Abot-Kamay na Pangarap

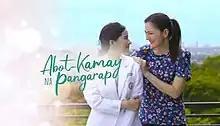
Title card

( / international title: "Hands on the Dream") is a Philippine television medical drama series broadcast by GMA Network. Directed by L.A. Madridejos, it stars Carmina Villarroel and Jillian Ward. It premiered on September 5, 2022 on the network's Afternoon Prime and Sabado Star Power sa Hapon line up. The series concluded on October 19, 2024 with a total of 659 episodes. It is the longest running drama series of GMA Network, based on episode count.